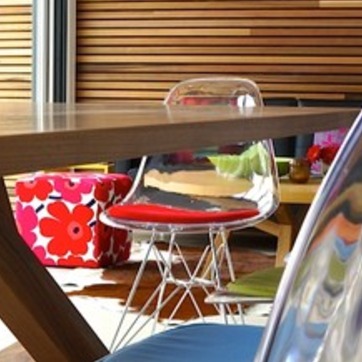
Material: plastic